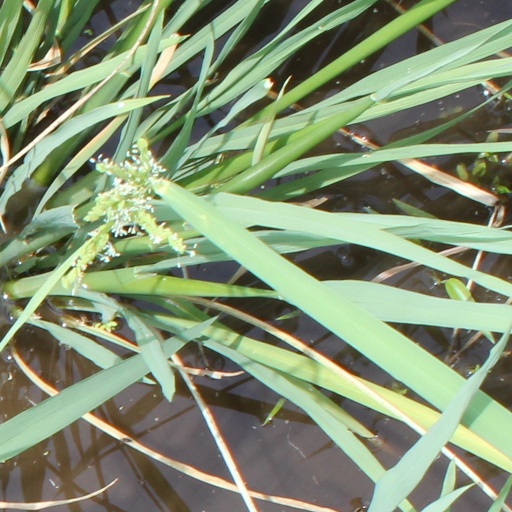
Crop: rice